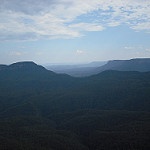
Label: mountain